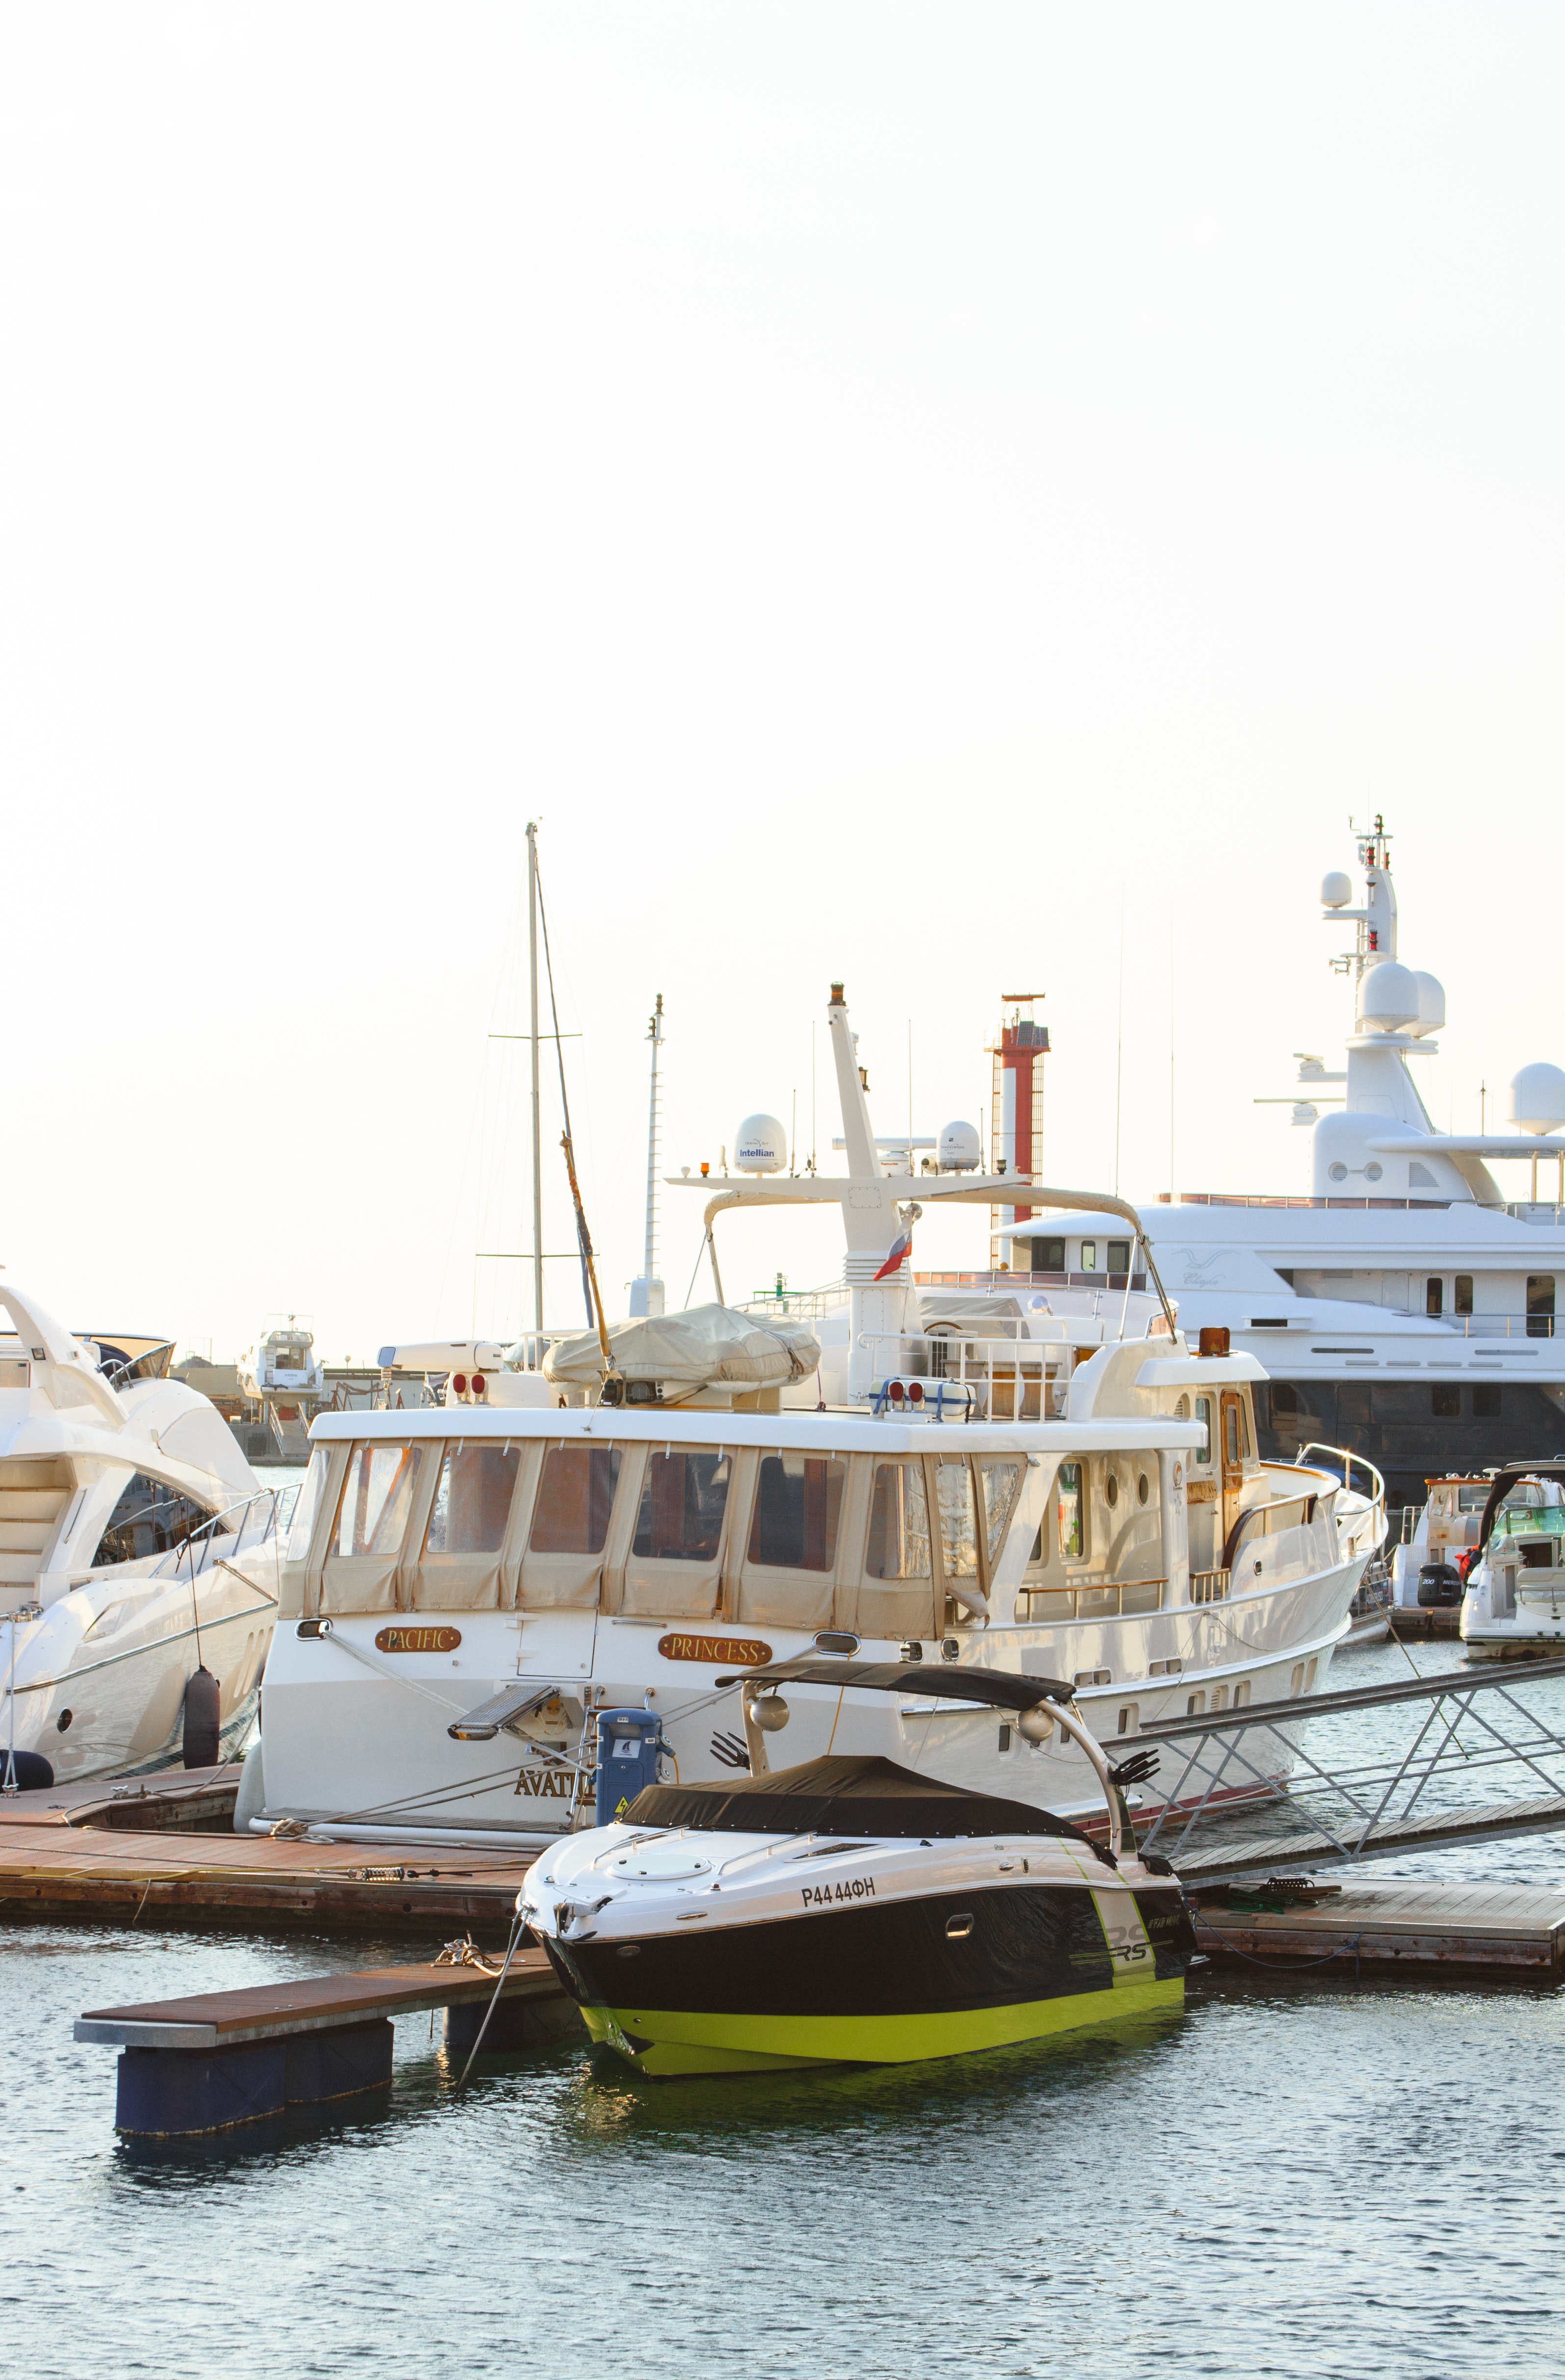
water transportation, boat, vehicle, marina, yacht, motor ship, watercraft, harbor, ship, tugboat, luxury yacht, fishing vessel, port, ferry, dock, winter, sea, vacation, boating, tourism, channel